Iceland Plateau

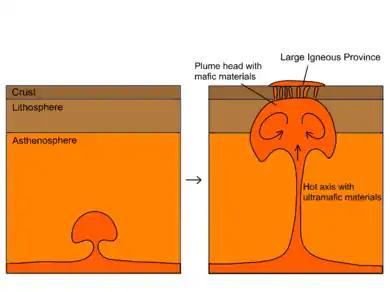

The Icelandic Plateau began forming approximately 56 Ma, due to the opening of the North Atlantic. As the plates began to diverge from each other, piles of lava rose to the surface, creating the ridges present on the landscape currently.